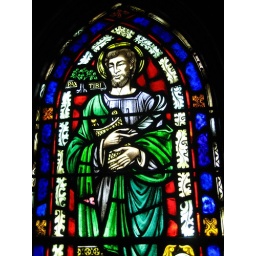
The last window in the church, some sort of saint in a green robe.